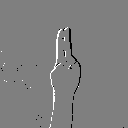
ASL letter: u